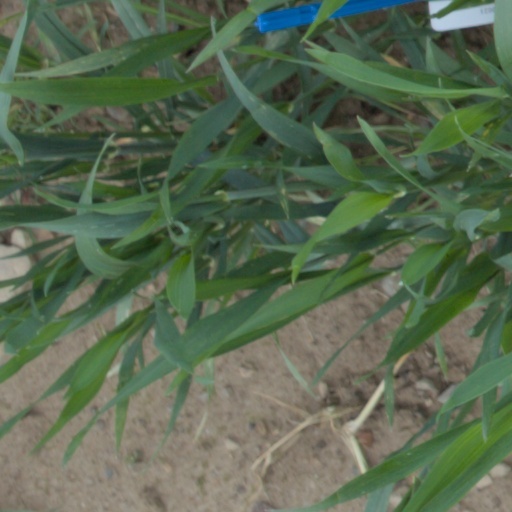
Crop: wheat